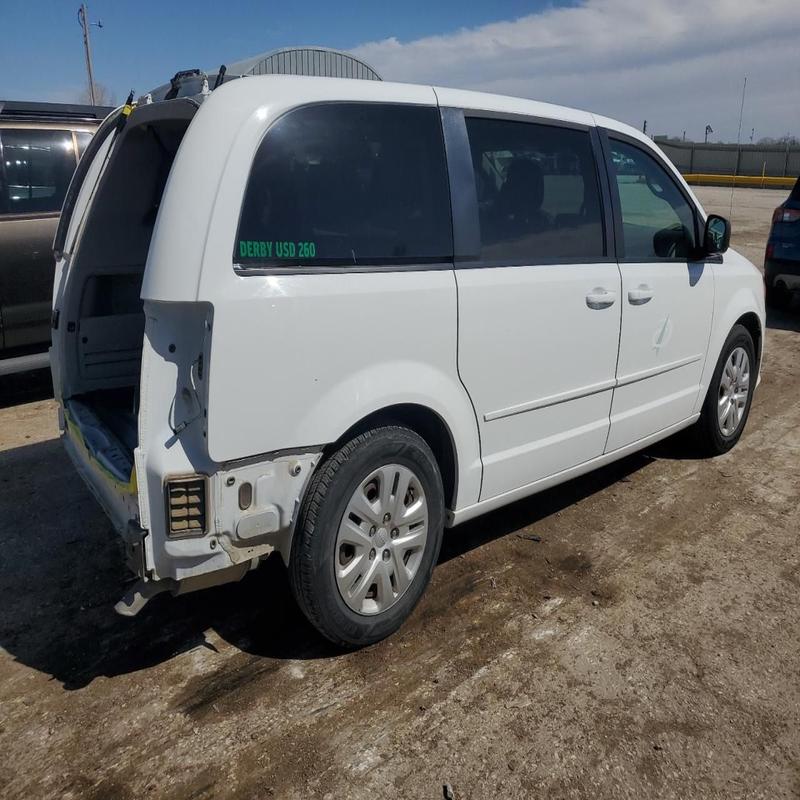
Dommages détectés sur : malle, feu arrière droit, pare-choc arrière, plaque d'immatriculation arrière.
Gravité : majeur